Lawrence Wong

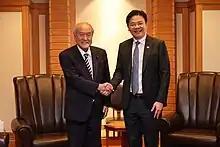
Wong with Japanese Minister of Finance Shun'ichi Suzuki in May 2023

Wong entered politics at the 2011 general election when he contested as part of a five-member People's Action Party (PAP) team in West Coast GRC. The PAP team won with 66.66% of the vote against the Reform Party and Wong was elected as the Member of Parliament representing the Boon Lay ward of West Coast GRC.